Furcifer timoni

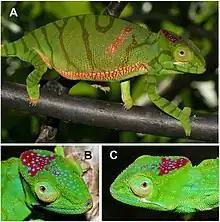
Gravid female paratype of "Furcifer timoni"

Female specimens of "F. timoni" have a base colour of green, and a yellow-orange underside. The body is covered in blue spots, and the top of the head is red with blue spots. The head of males of the species is green with purplish spots.